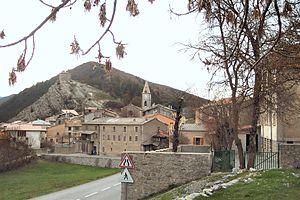
Vue du village, du bord de la route direction Digne (église paroissiale dans le village, chapelle Notre-Dame en arrière-plan).
L'Homme qui plantait des arbres est une nouvelle écrite en 1953 par l'écrivain français Jean Giono pour « faire aimer à planter des arbres », selon ses termes. Dans ce court récit, le narrateur évoque l'histoire du berger Elzéard Bouffier, qui fait revivre sa région, en Haute Provence, entre 1913 et 1947, en plantant des arbres. Bien qu'il s'agisse d'une fiction, la nouvelle parvient à inciter le lecteur à croire à l'existence réelle du berger et de sa forêt.